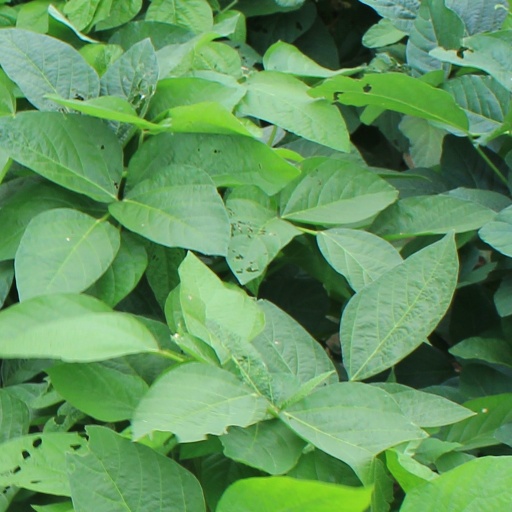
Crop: soybean